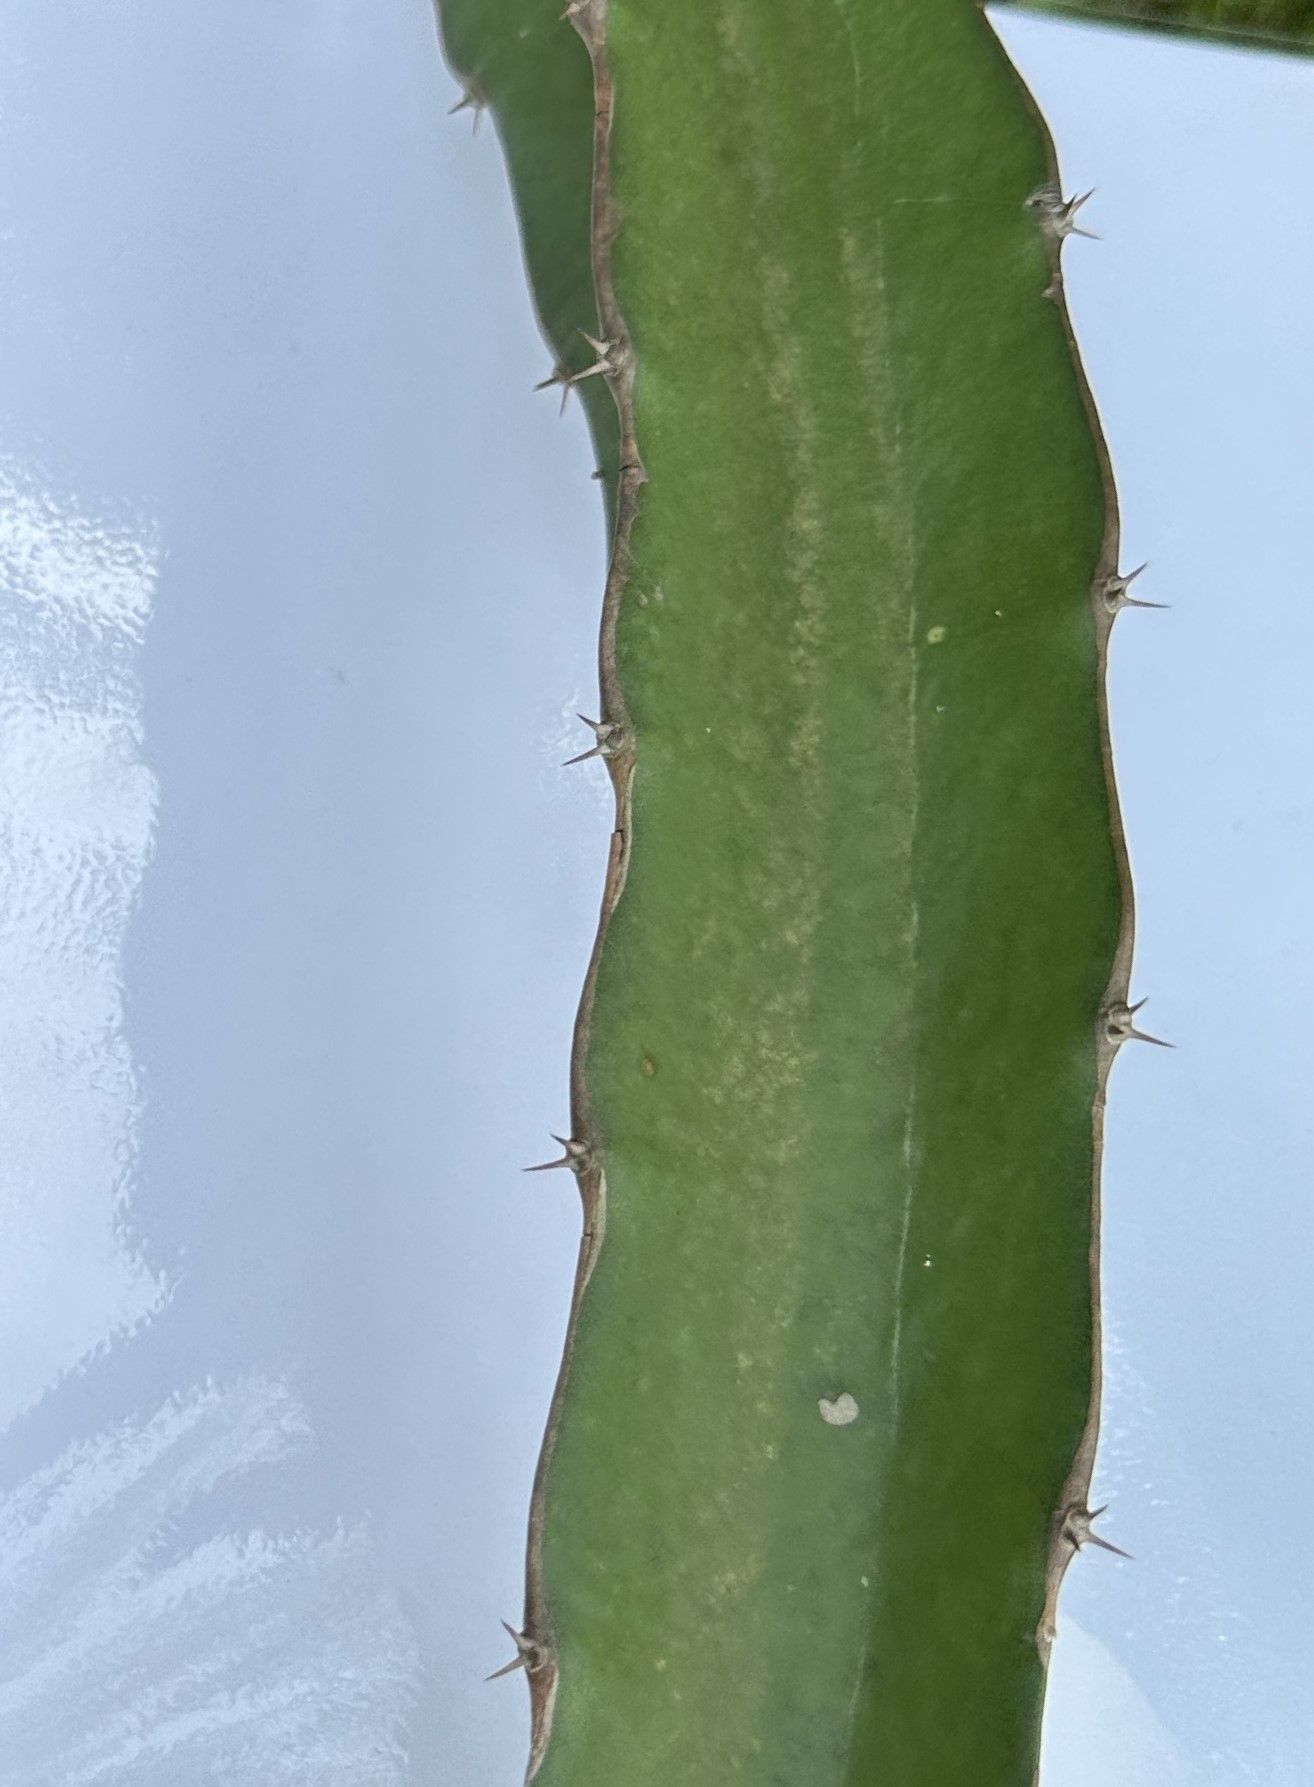
Label: Good leaf